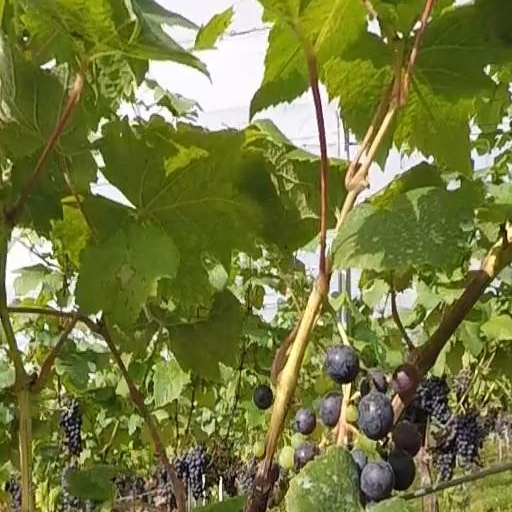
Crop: grape